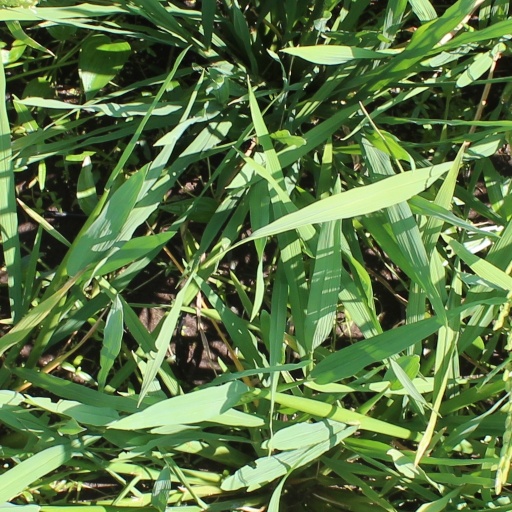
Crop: rice